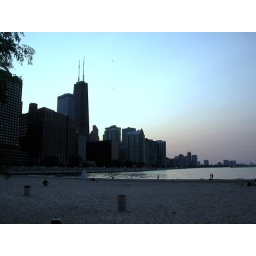
All the sand in all the beaches of Chicago was trucked in (its a fresh water lake)